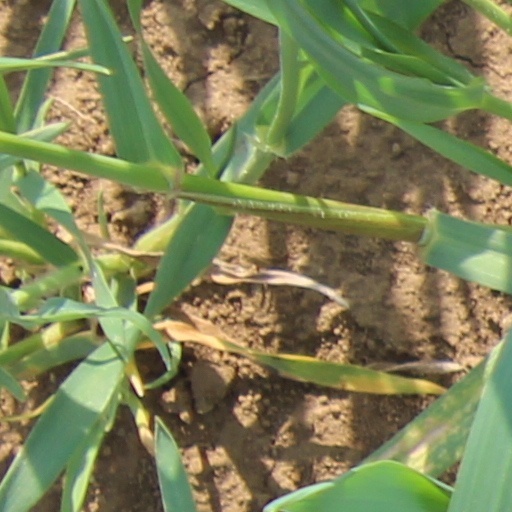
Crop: wheat